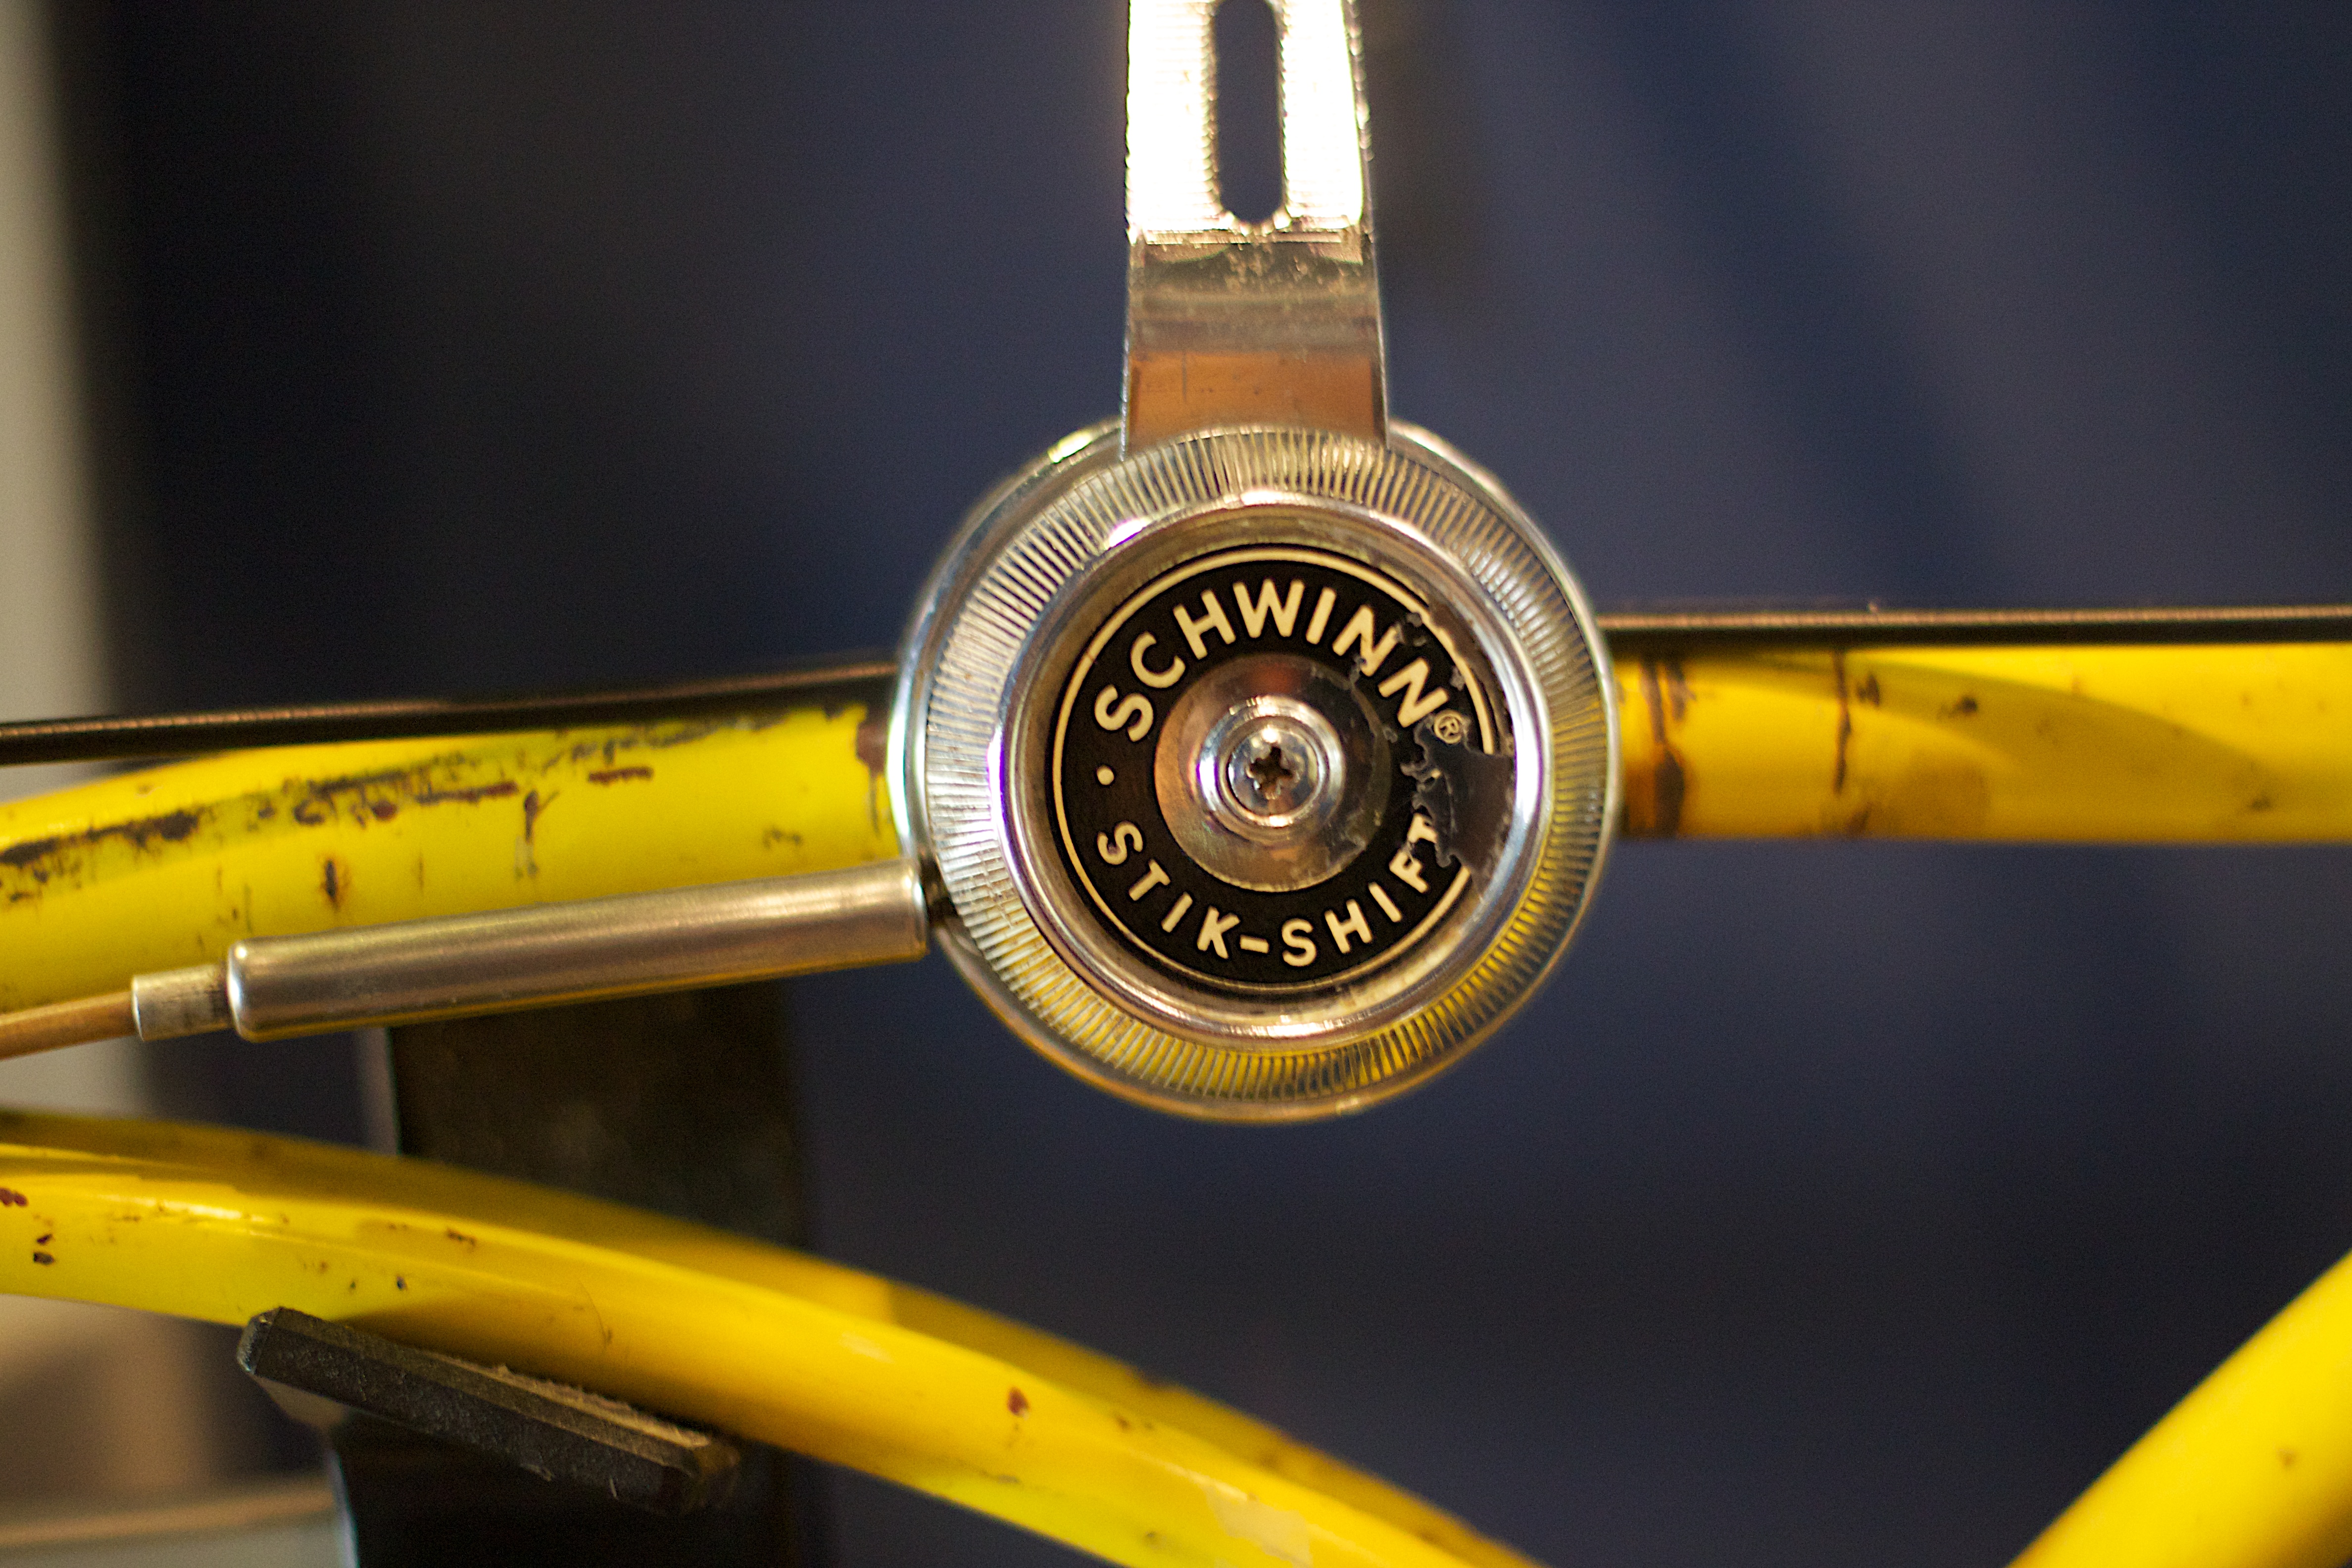
wheel, vehicle, yellow, odyssey, hurleylounge, macro photography, aircraft engine